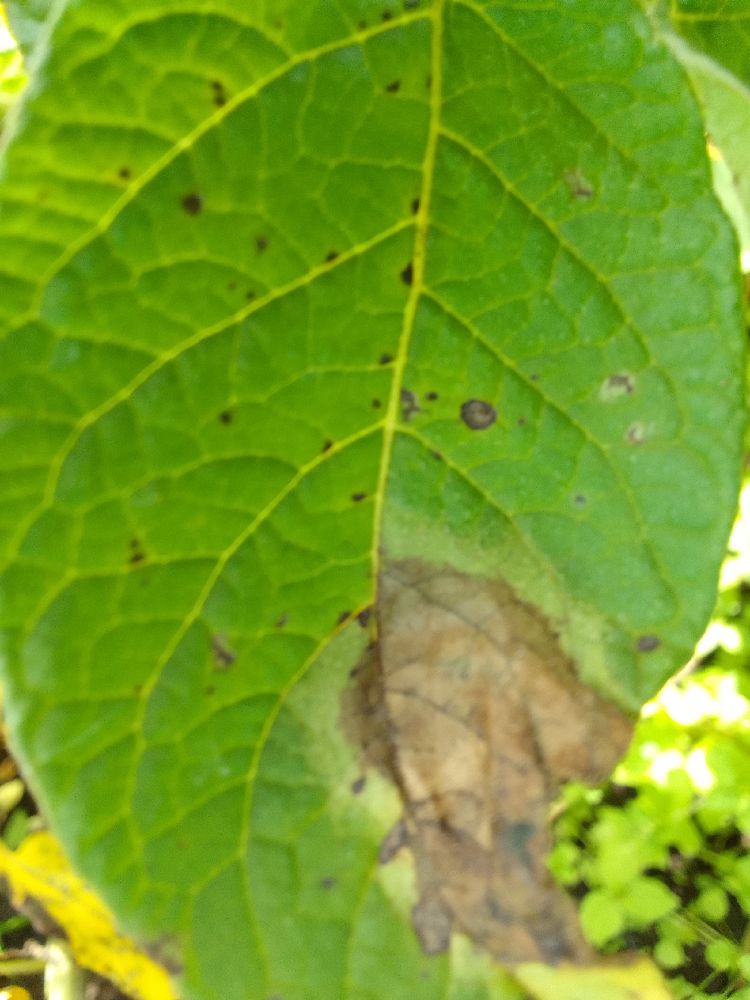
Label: Late blight